Red August

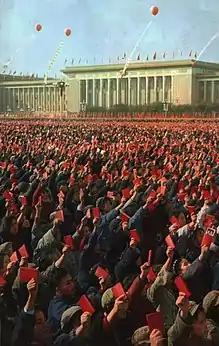
The rally of Red Guards on Tiananmen Square (1967). They were holding the "Little Red Book" containing quotations from Mao Zedong.

During Red August, killing methods by the Red Guards included beating, torture, whipping, strangling, trampling, boiling, beheading and so on. In particular, the method used to kill most infants and children was knocking them against the ground or slicing them in half.